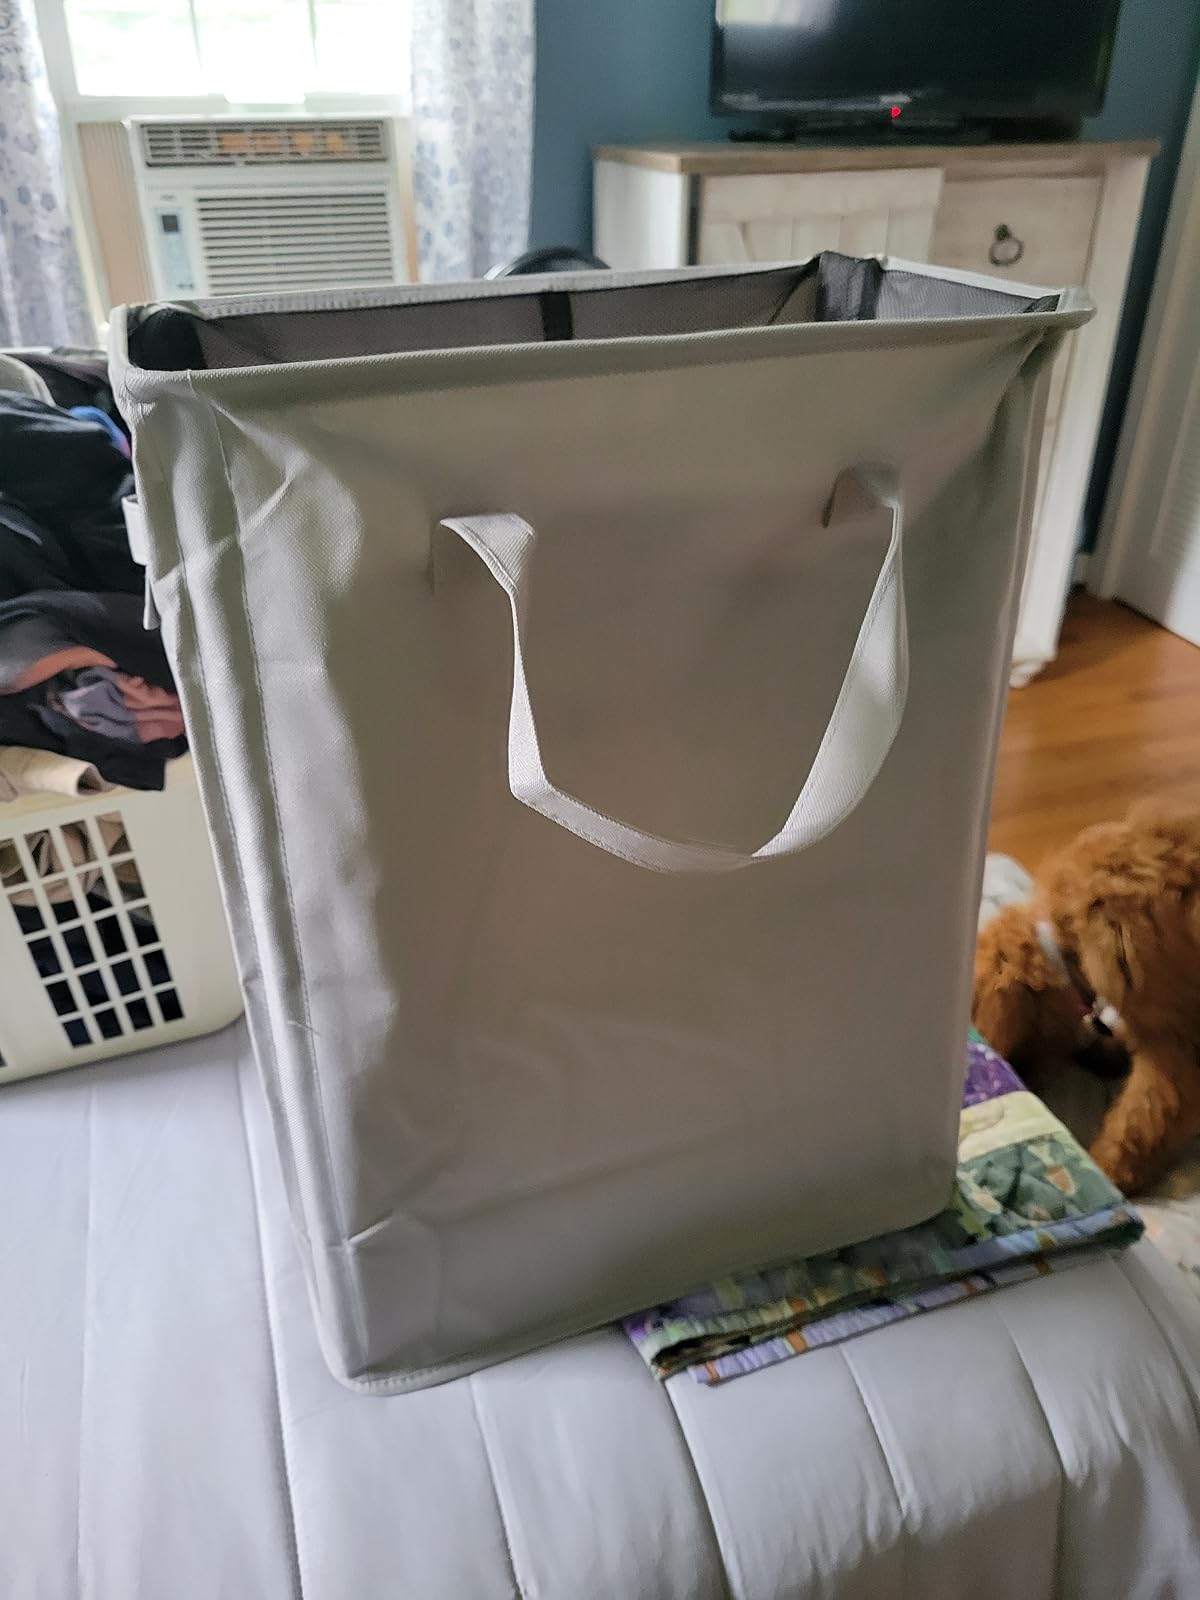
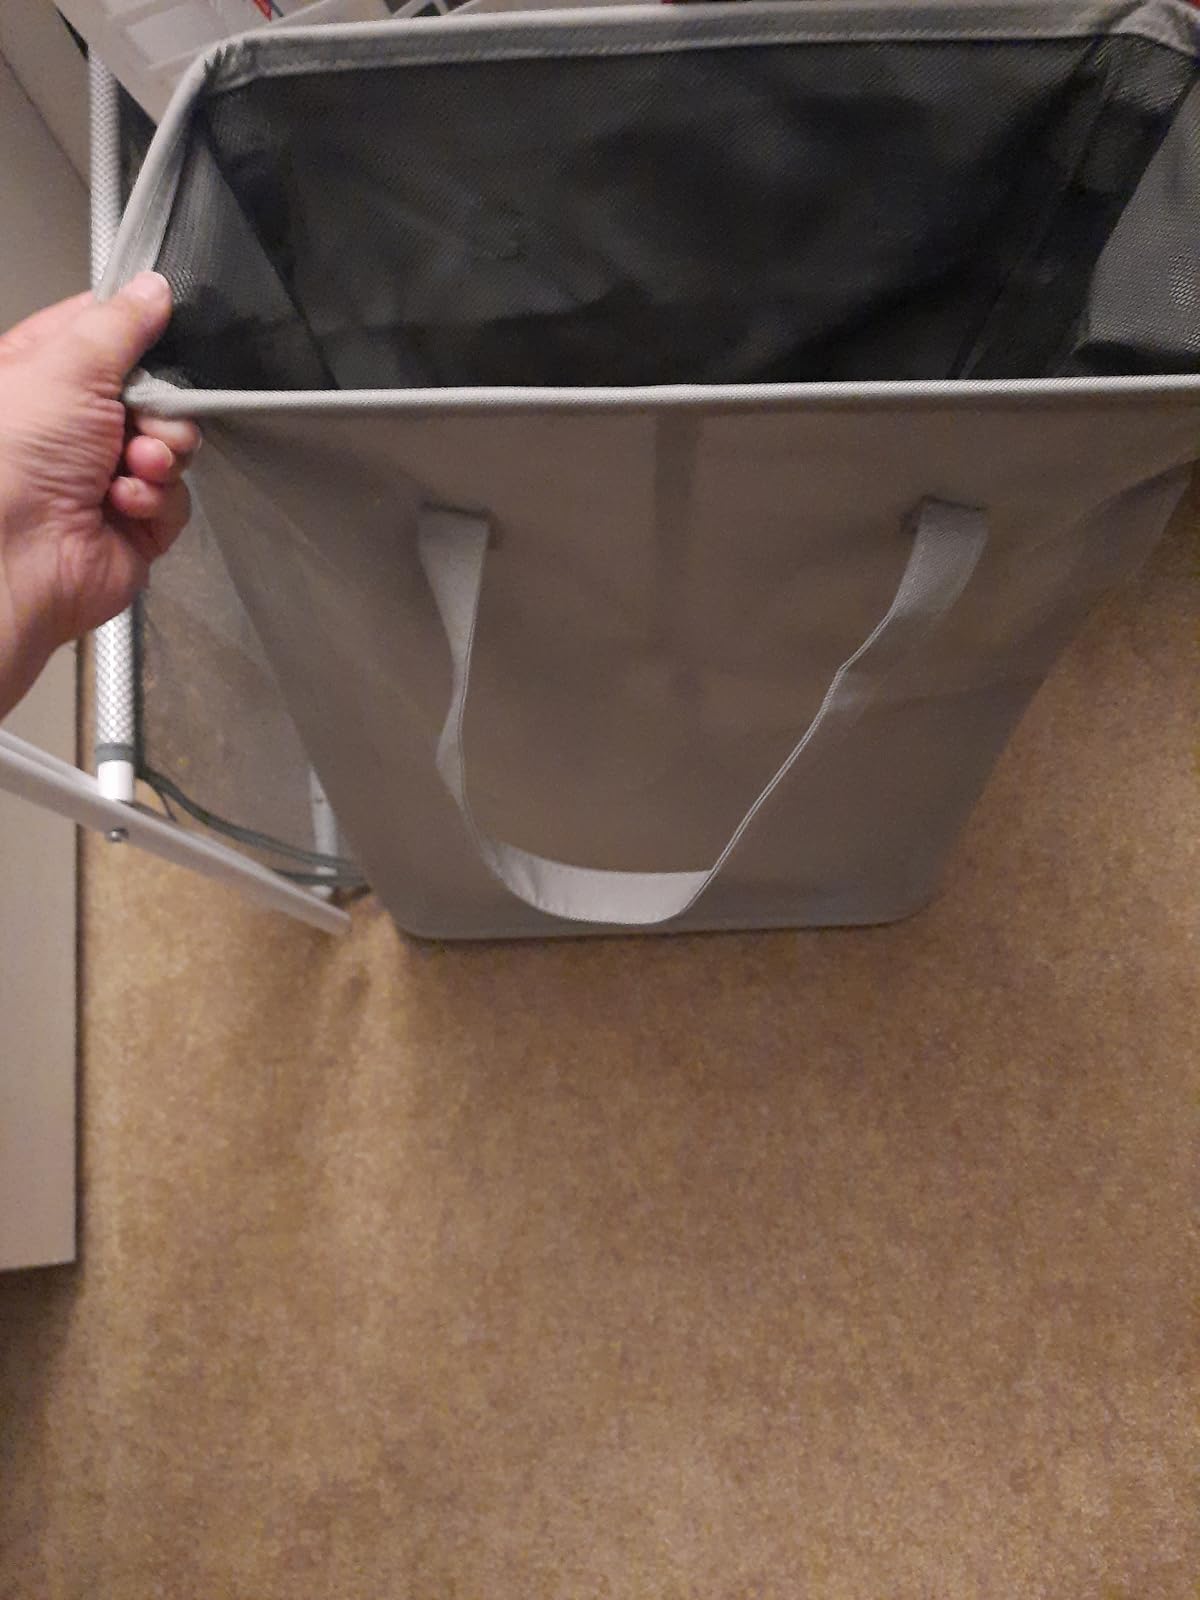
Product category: items_hamper
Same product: yes